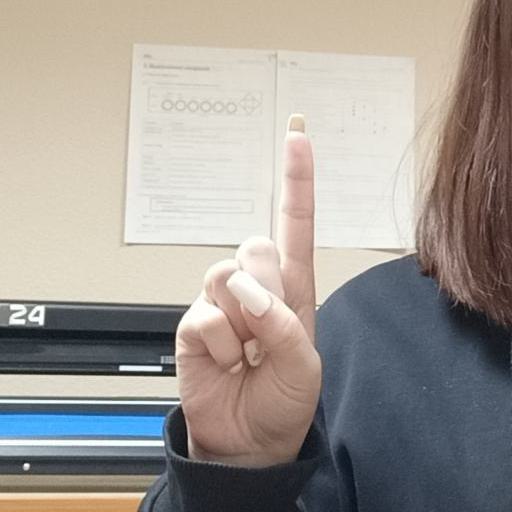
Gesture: one